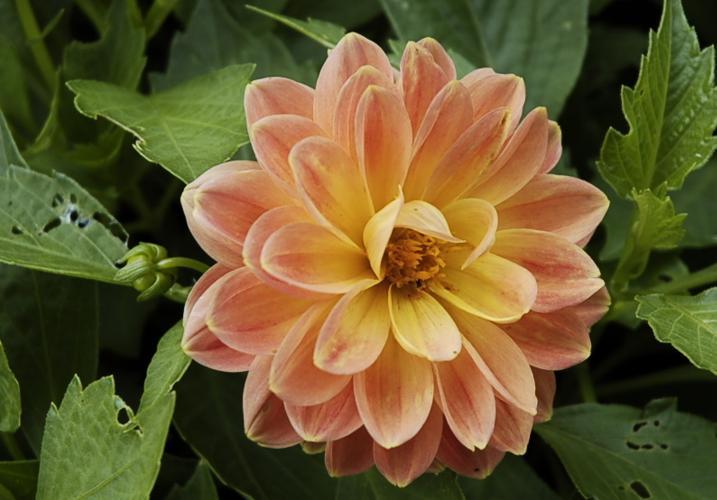
Label: pink-yellow dahlia?